Flashlight

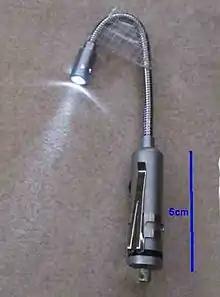
Inspection light with flexible gooseneck mounting for lamp

Although most flashlights are designed for user replacement of the batteries and the bulb as needed, fully sealed disposable flashlights, such as inexpensive keyring lights, are made. When the batteries are depleted or the bulb fails, the entire product is discarded.